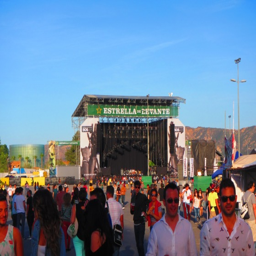
the biggest stage at the festival